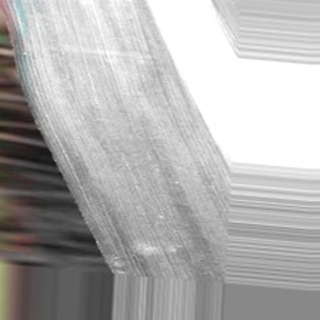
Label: sugarcane_bacterial_blight